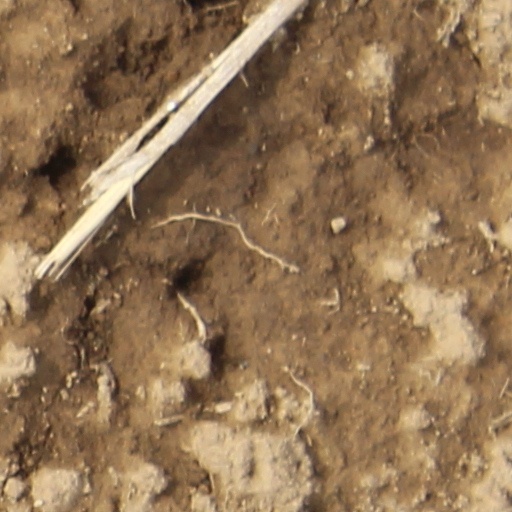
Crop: wheat